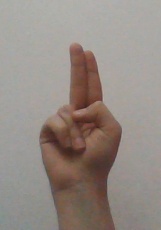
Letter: taa